Guangzhou railway station

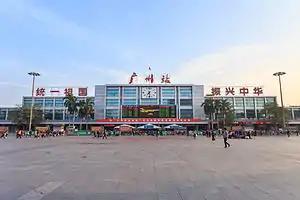

Guangzhou railway station serves the city of Guangzhou. It sits on the higher speed Guangshen railway just west of Guangzhou East. CRH trains stopping at Guangzhou exist to serve Shenzhen.